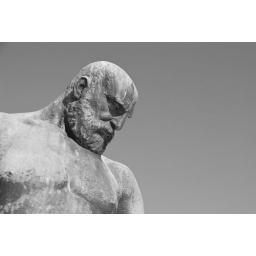
Experimenting with black and white in Lightroom. Vigelandsparken, Oslo, Norway